Revda, Murmansk Oblast

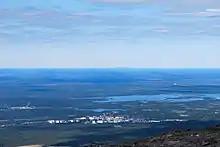
Revda and the Alpha transmitter

Revda is an urban locality (an urban-type settlement) in Lovozersky District of Murmansk Oblast, Russia, located southeast of Murmansk. Population: